Islam in the United States

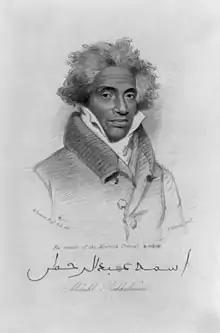
Drawing of Abdul Rahman Ibrahima Sori, who was a Muslim prince from West Africa and was captured by slave traders and transported to the United States.

A Greek/Syrian convert to Islam, Phillip Tedro (a name he reverted to later in life), born in Smyrna, who renamed himself Hajj Ali, 'Ali who made the pilgrimage to Mecca,' (commonly spelled as "Hi Jolly") was hired by the United States Cavalry in 1856 to tend camels in Arizona and California. He would later become a prospector in Arizona. Hajj Ali died in 1903.